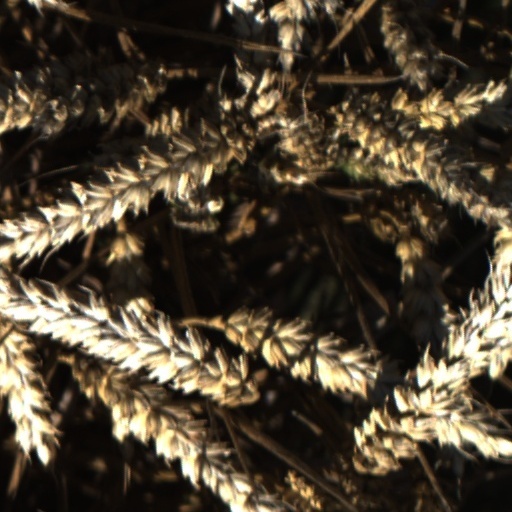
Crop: wheat